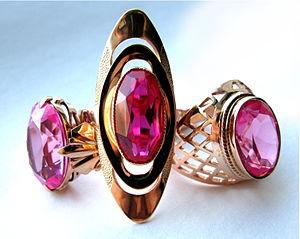
Anneaux en or soviétiques avec rubis synthétiques.